Fan (machine)

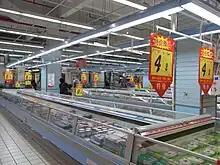
An open-face supermarket freezer with an air curtain. Cooling air circulates across the food through the dark slot seen at the rear of the freezer, and through another grille not visible along the front.

Mechanical revolving blade fans are made in a wide range of designs. They are used on the floor, table, desk, or hung from the ceiling (ceiling fan) and can be built into a window, wall, roof, etc. Tower fans tend to have smaller blades inside. Electronic systems generating significant heat, such as computers, incorporate fans. Appliances such as hair dryers and space heaters also use fans. They move air in air-conditioning systems and in automotive engines. Fans used for comfort inside a room create a wind chill by increasing the heat transfer coefficient but do not lower temperatures directly. Fans used to cool electrical equipment or in engines or other machines cool the equipment directly by exhausting hot air into the cooler environment outside of the machine so that cooler air flows in.